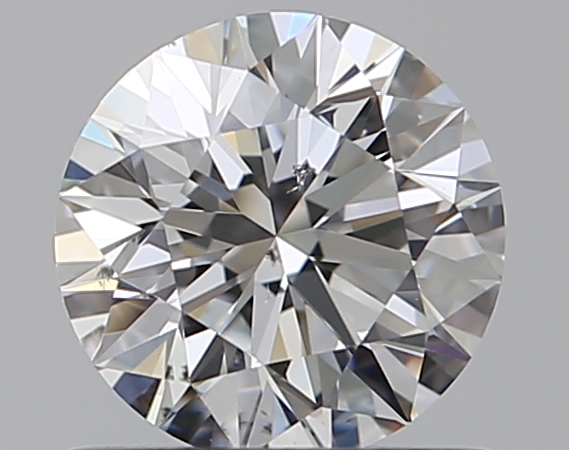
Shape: round
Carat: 0.72
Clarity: SI1
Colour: E
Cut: EX
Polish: EX
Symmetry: EX
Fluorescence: F
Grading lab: GIA
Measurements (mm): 5.71 x 5.73 x 3.59